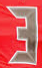
Number: 3